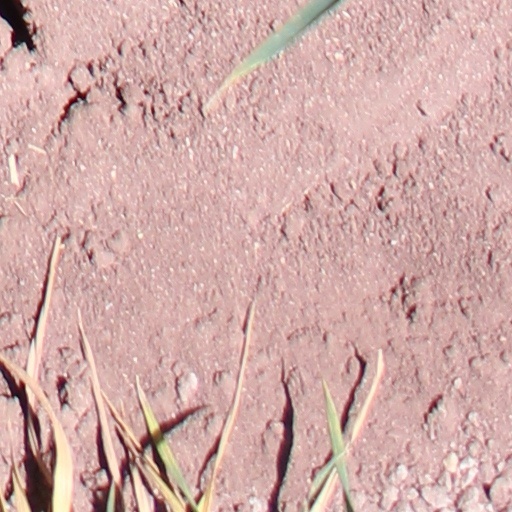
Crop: wheat